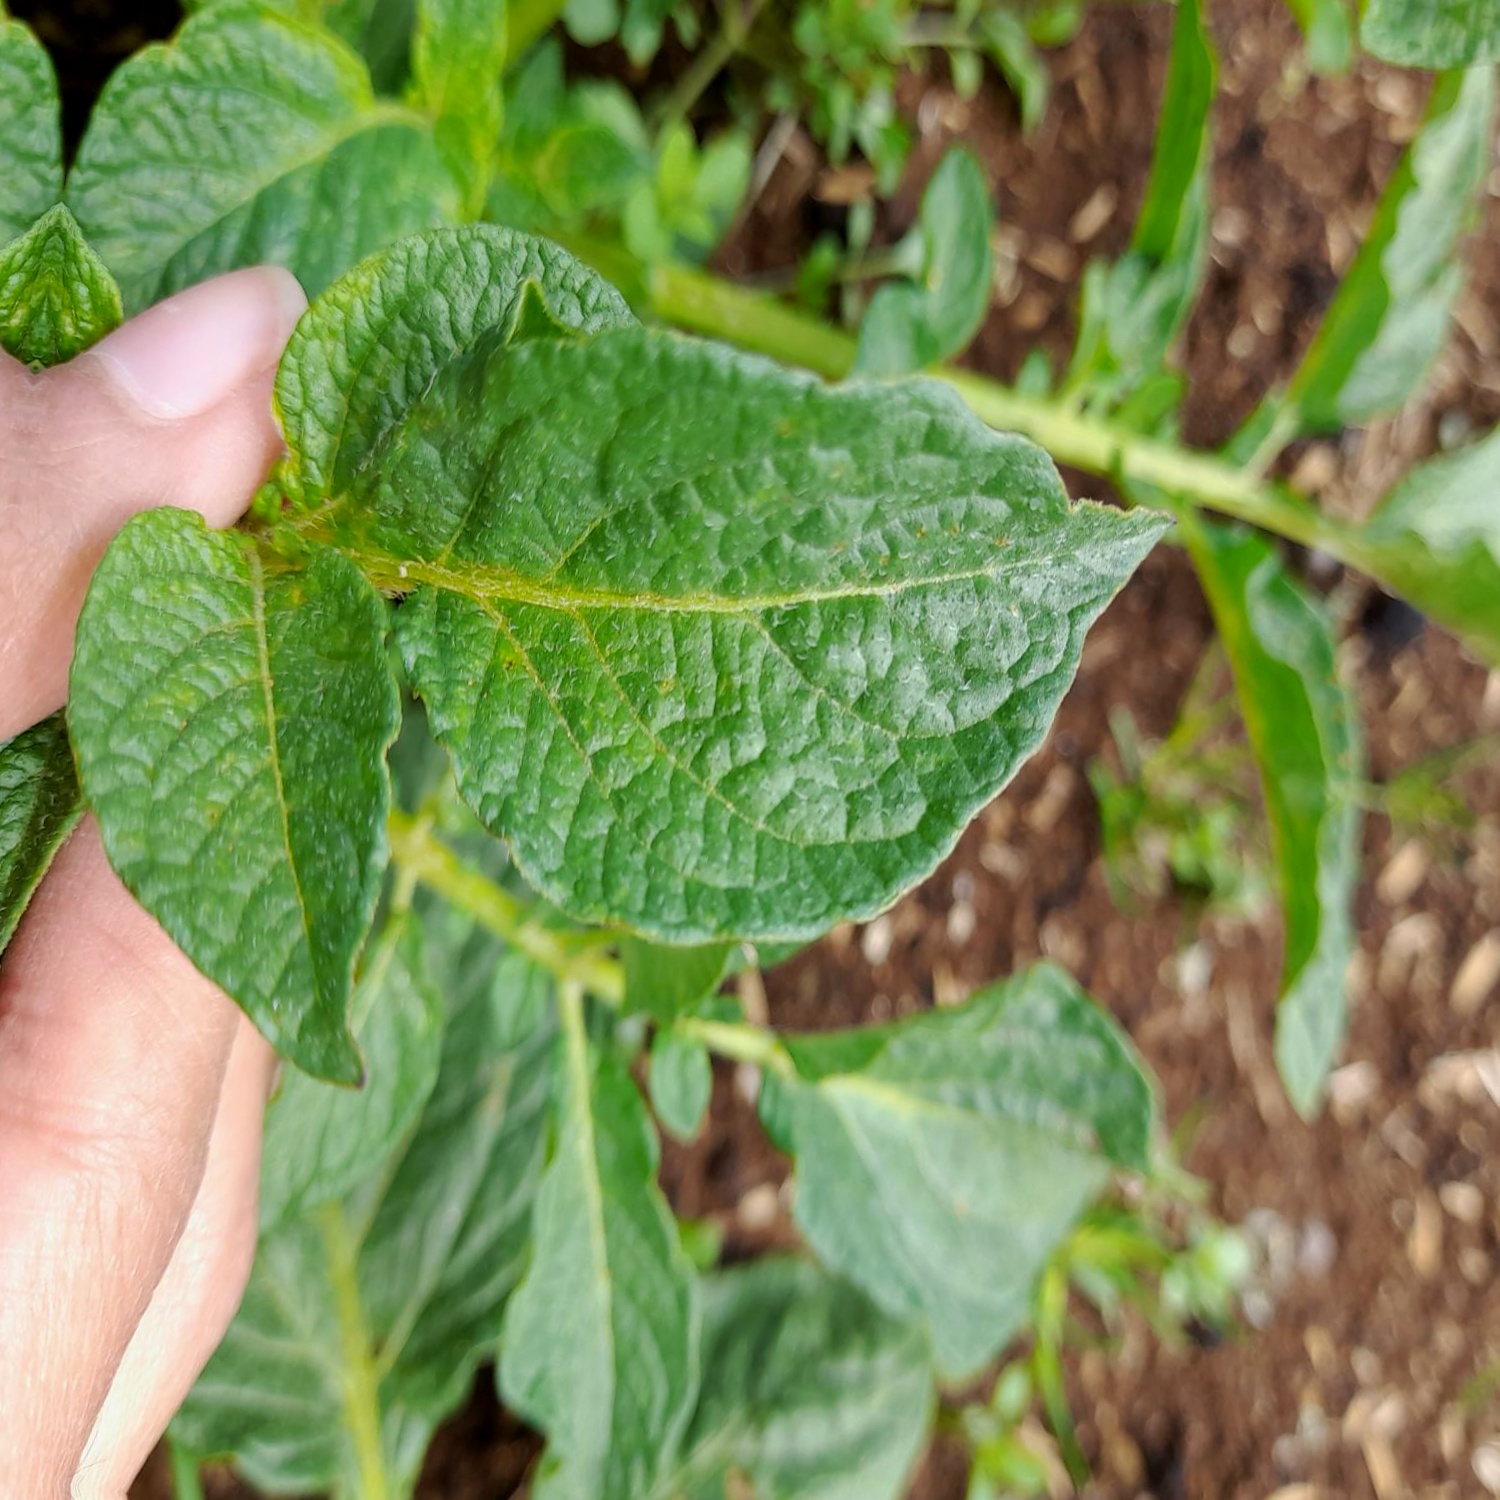
Etiqueta: Virus